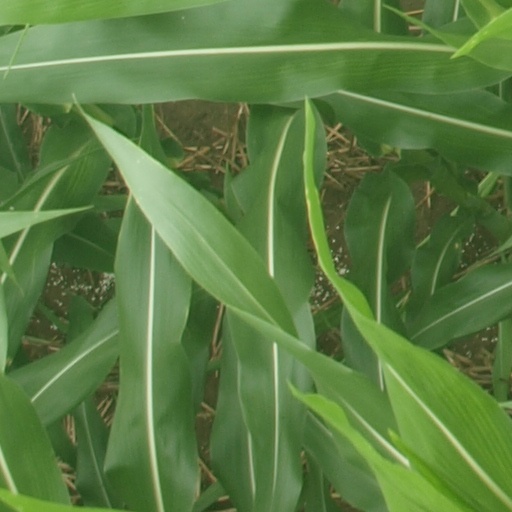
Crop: maize; corn